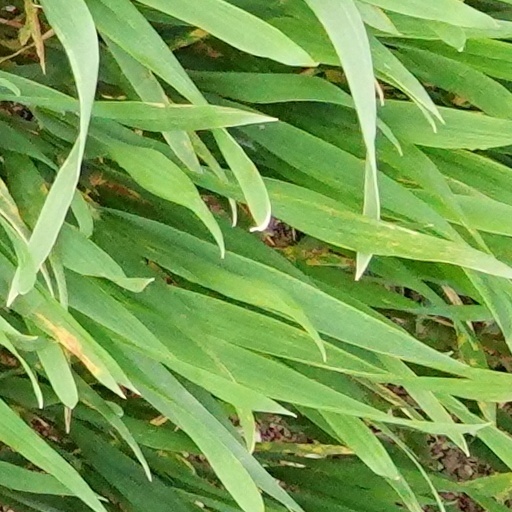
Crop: wheat